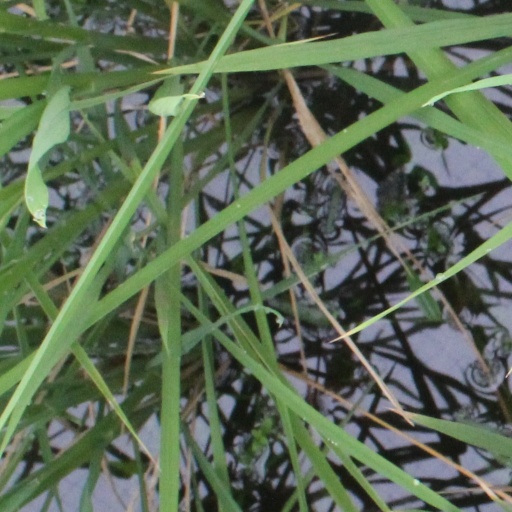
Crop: rice